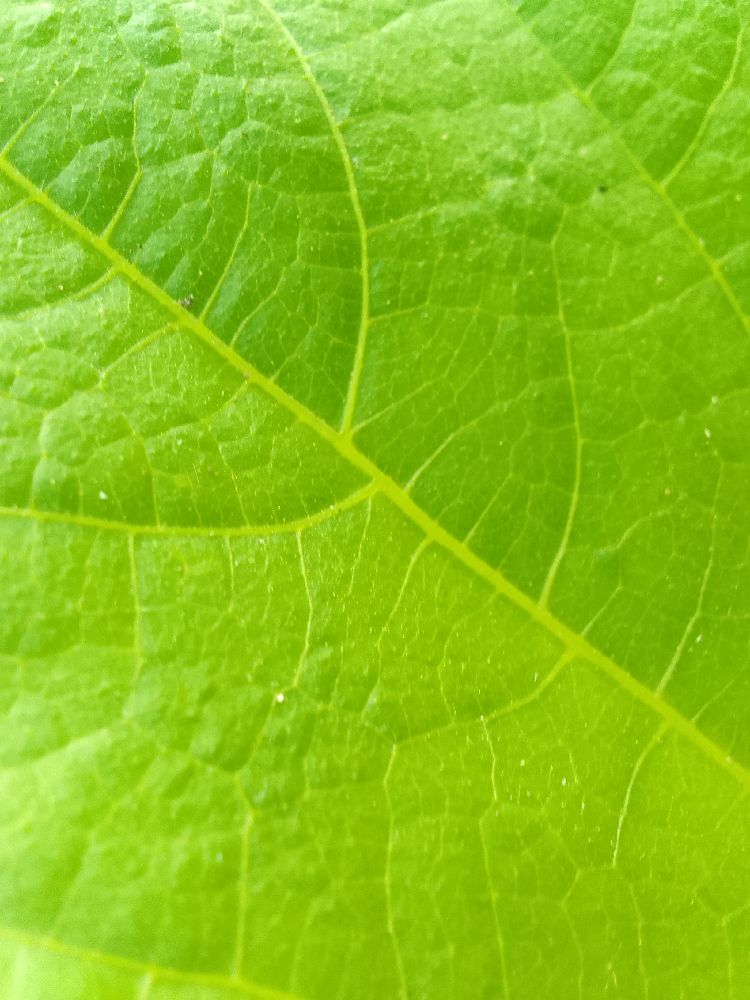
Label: healthy